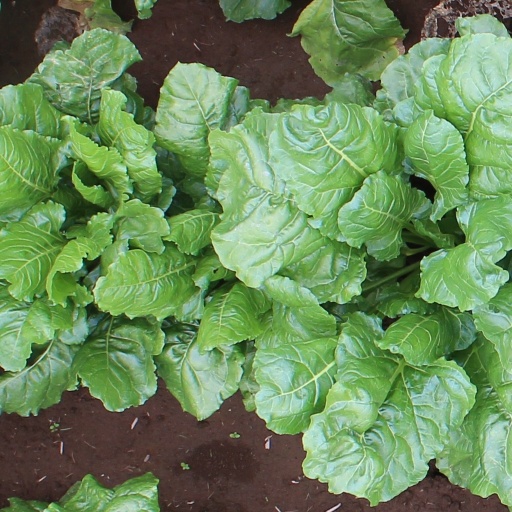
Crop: sugar beet